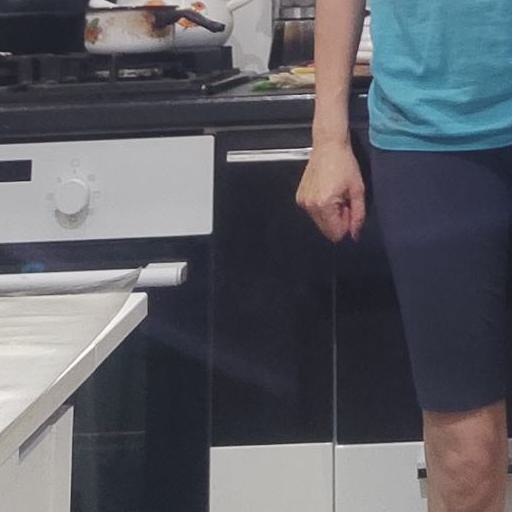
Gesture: no_gesture